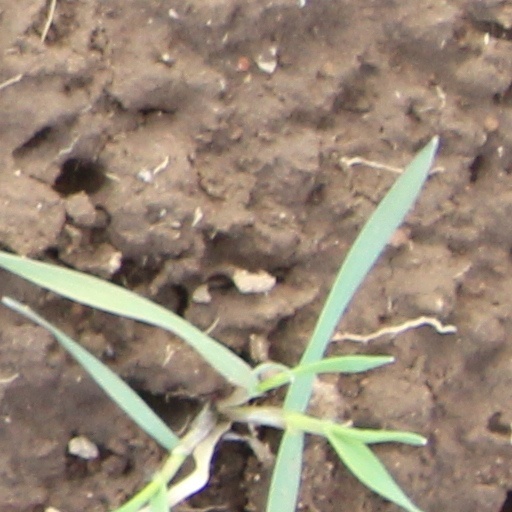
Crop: wheat